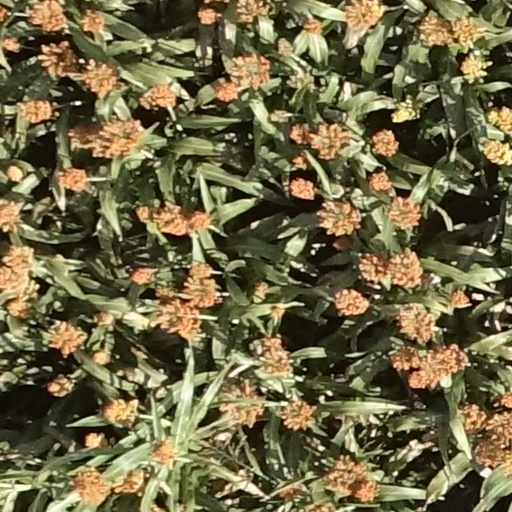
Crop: sorghum